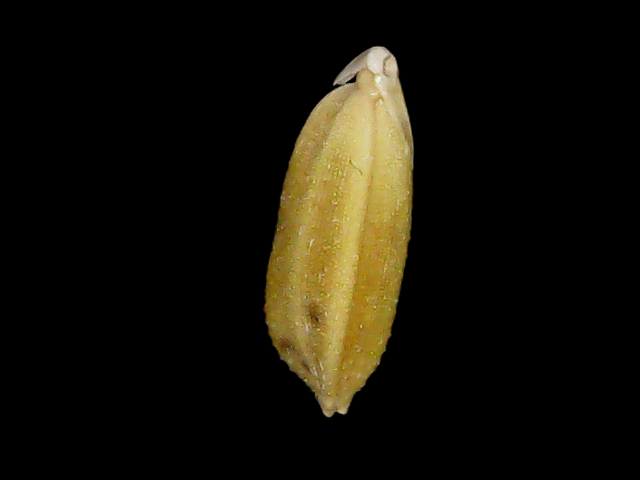
Rice variety: Bd95